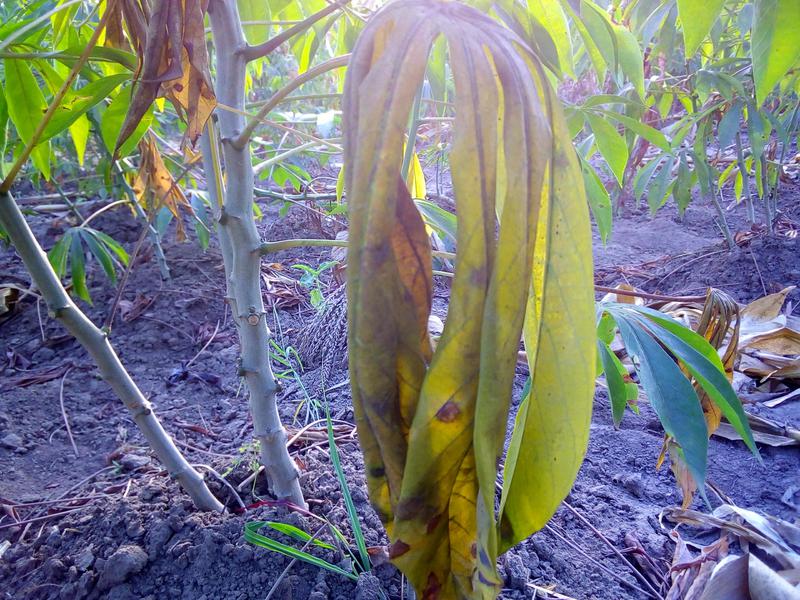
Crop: cassava
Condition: bacterial_blight